Direction finding

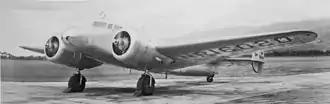
Amelia Earhart's Lockheed Model 10 Electra with the circular "RDF" aerial visible above the cockpit

A radio direction finder (RDF) is a device for finding the direction, or "bearing", to a radio source. The act of measuring the direction is known as radio direction finding or sometimes simply direction finding (DF). Using two or more measurements from different locations, the location of an unknown transmitter can be determined; alternately, using two or more measurements of known transmitters, the location of a vehicle can be determined. RDF is widely used as a radio navigation system, especially with boats and aircraft.